Gilberto Fernández (bishop)

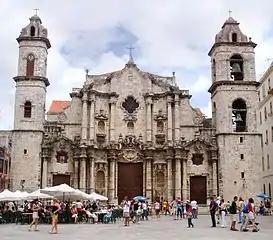
Catedral de San Cristóbal, Havana, Cuba (2008)

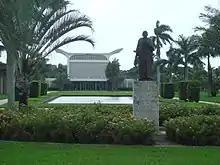
Saint John Vianney College Seminary, Miami, Florida (2008)

Fernández was ordained a priest by Cardinal Manuel Arteaga y Betancourt for the Archdiocese of San Cristobal de la Habana in Havana on May 17, 1959. He served in four parishes in Cuba: